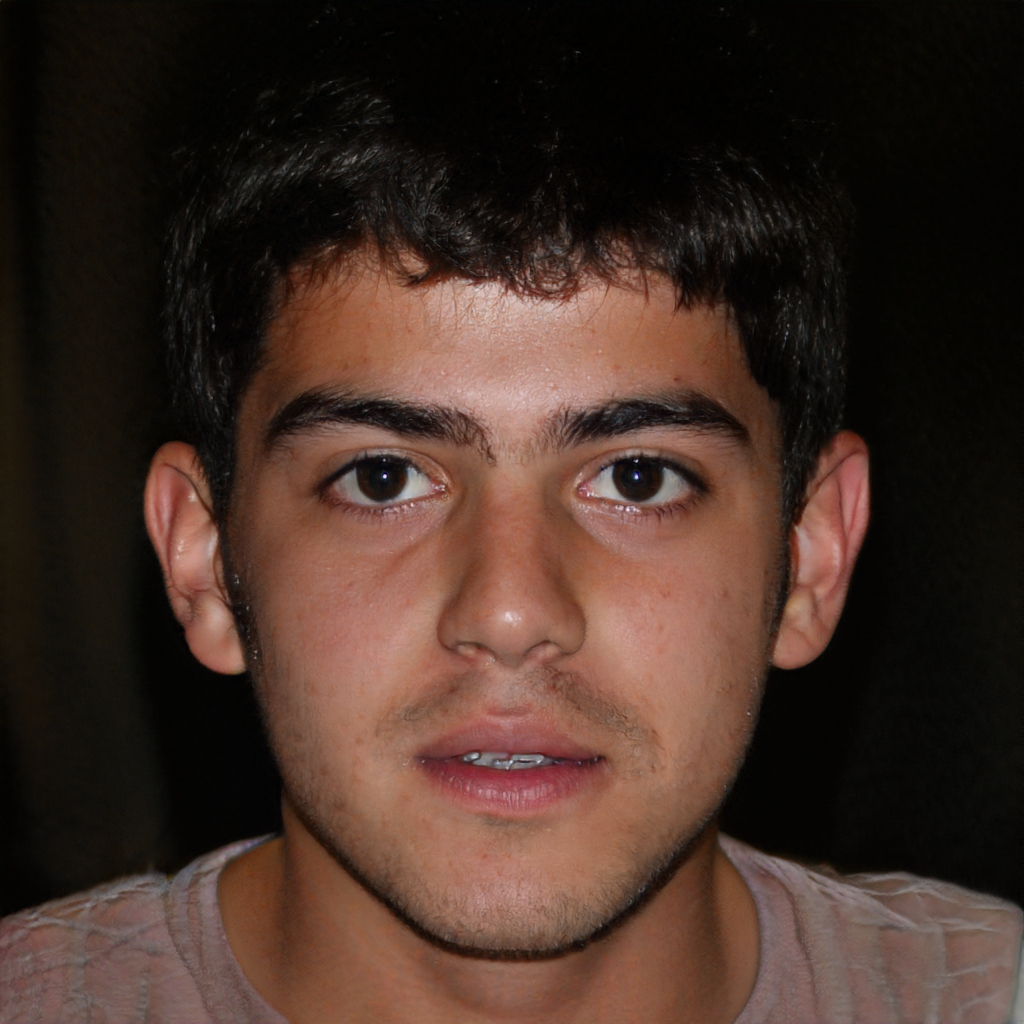
Gender: Male